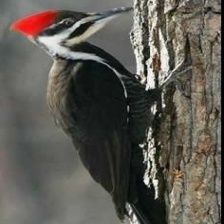
Species: RED HEADED WOODPECKER
Scientific name: MELANERPES ERYTHROCEPHALUS